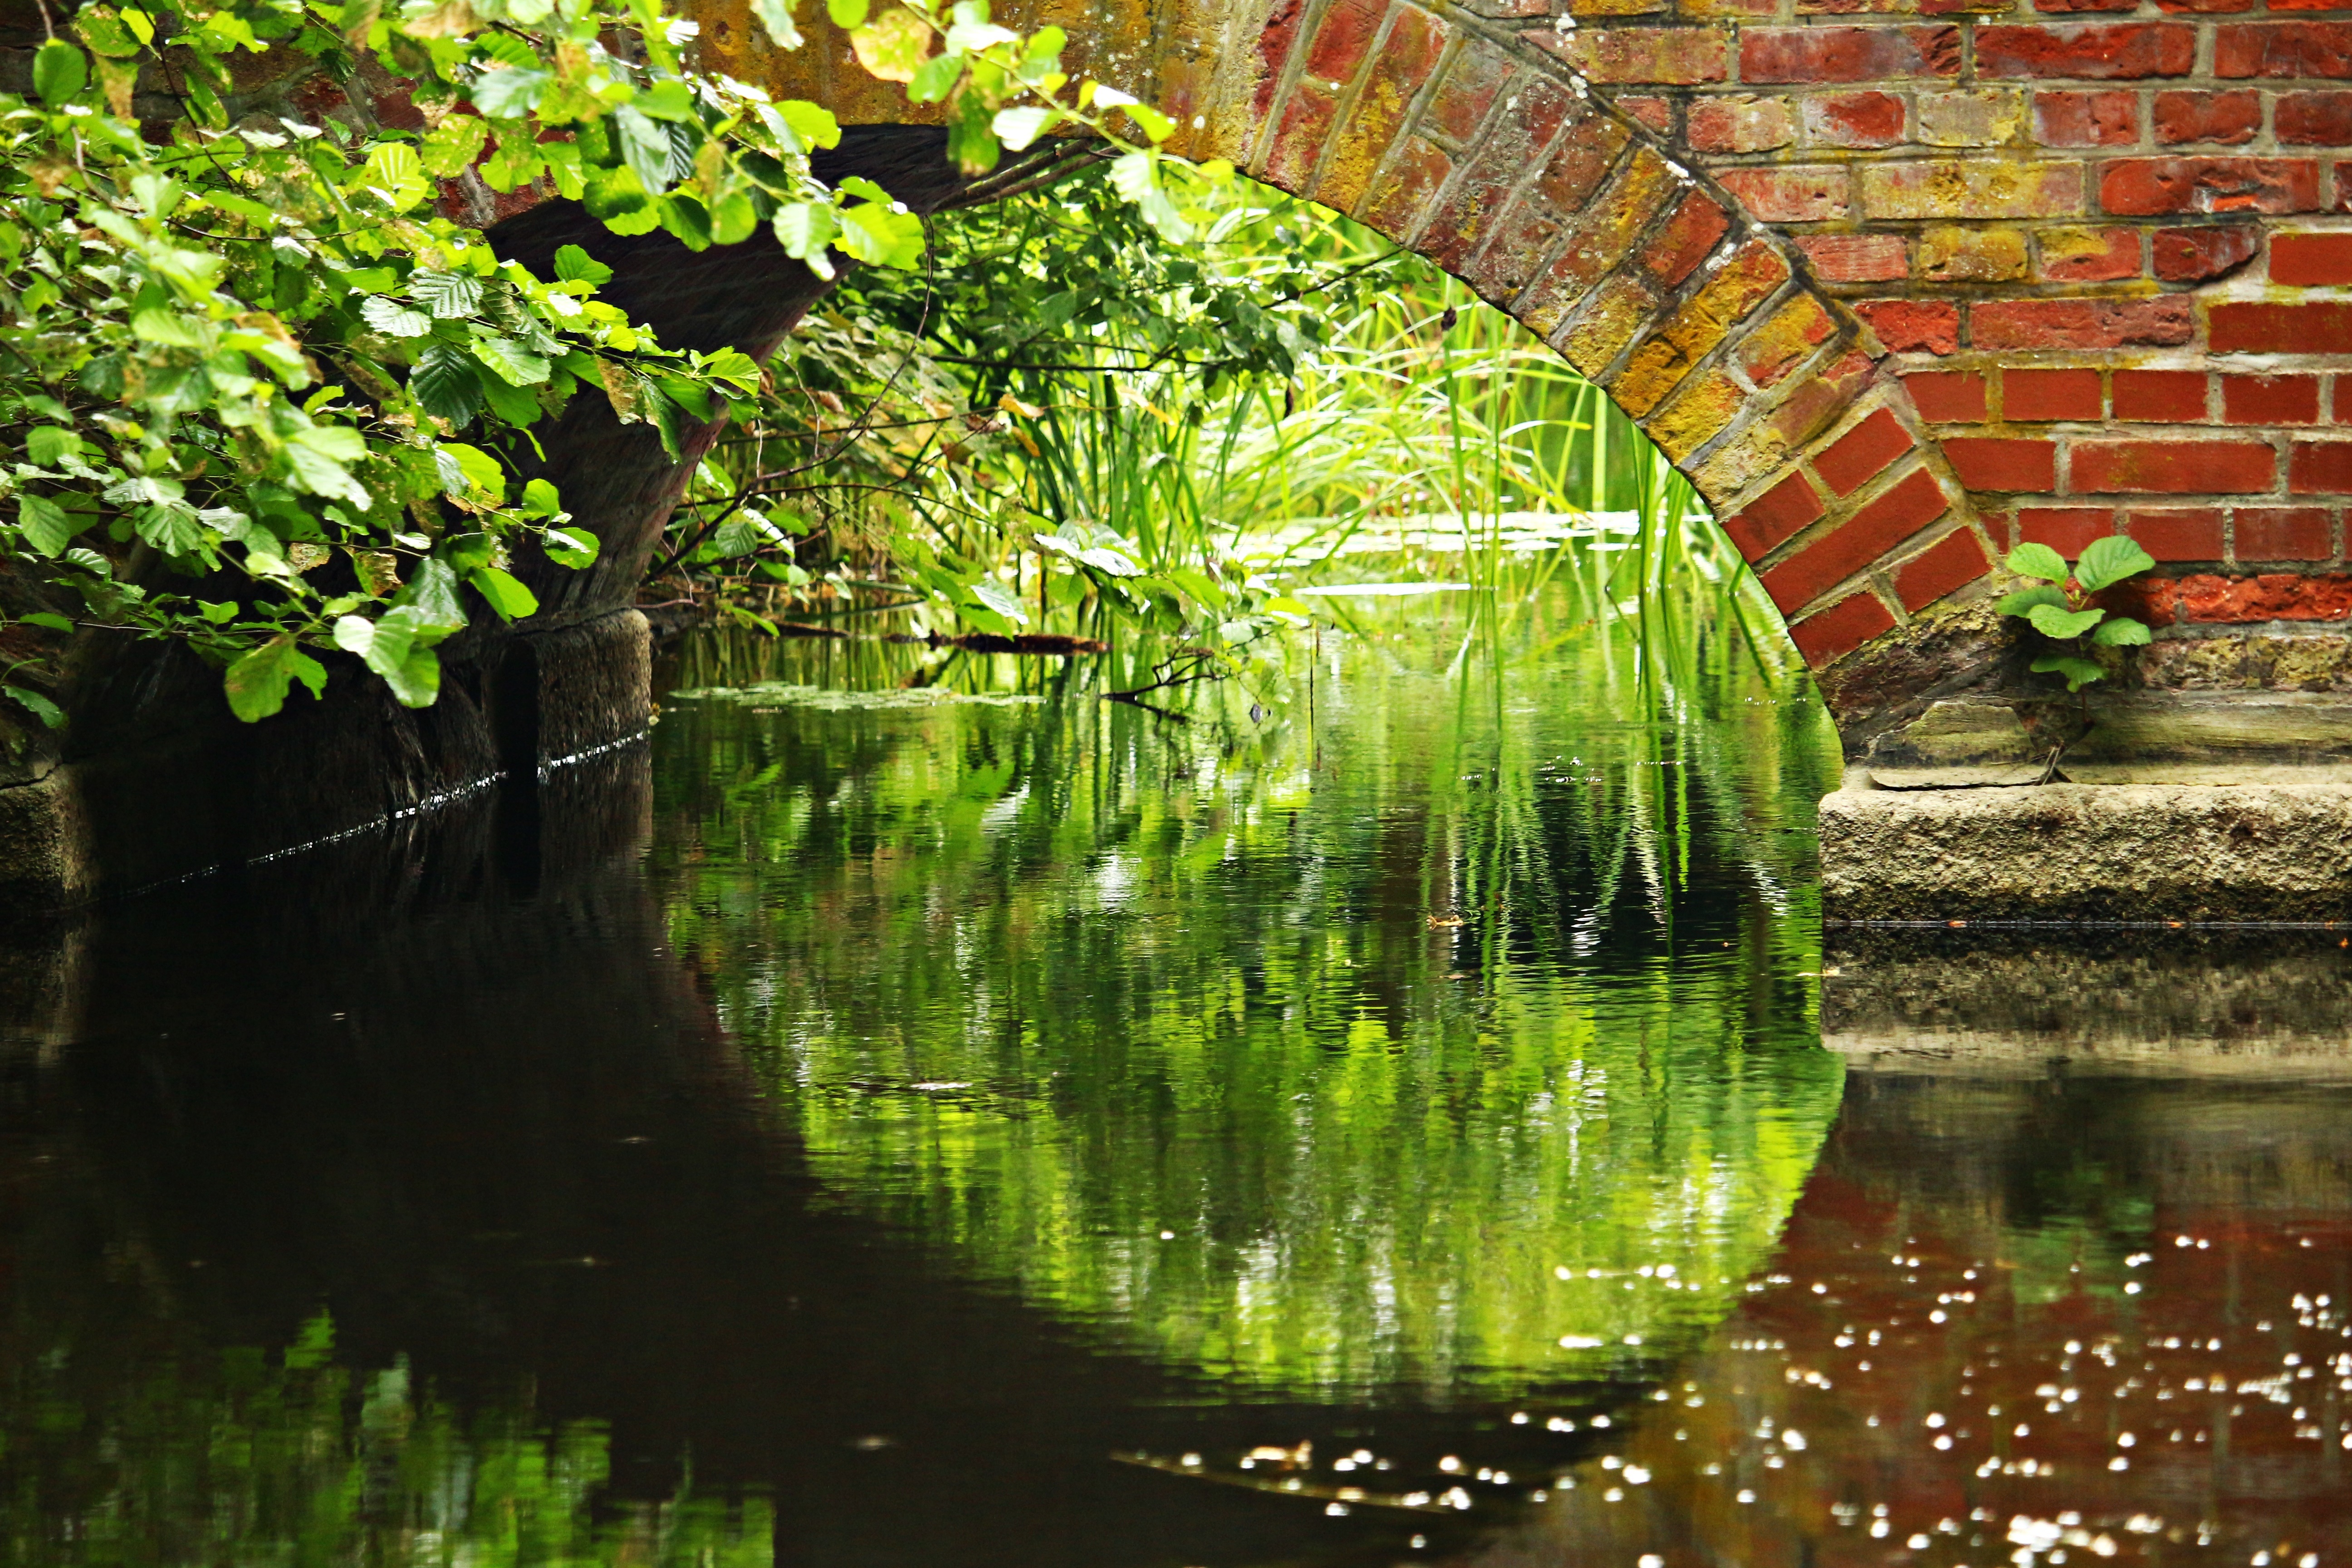
tree, water, bridge, sunlight, leaf, flower, pond, arch, green, reflection, autumn, park, backyard, botany, garden, brick, waterway, botanical garden, castle park, ludwigslust parchim, fish pond